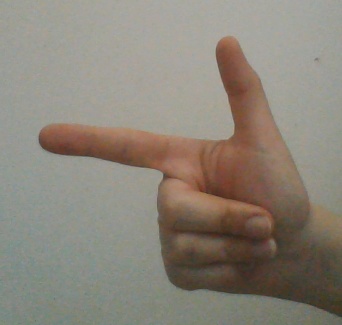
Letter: yaa